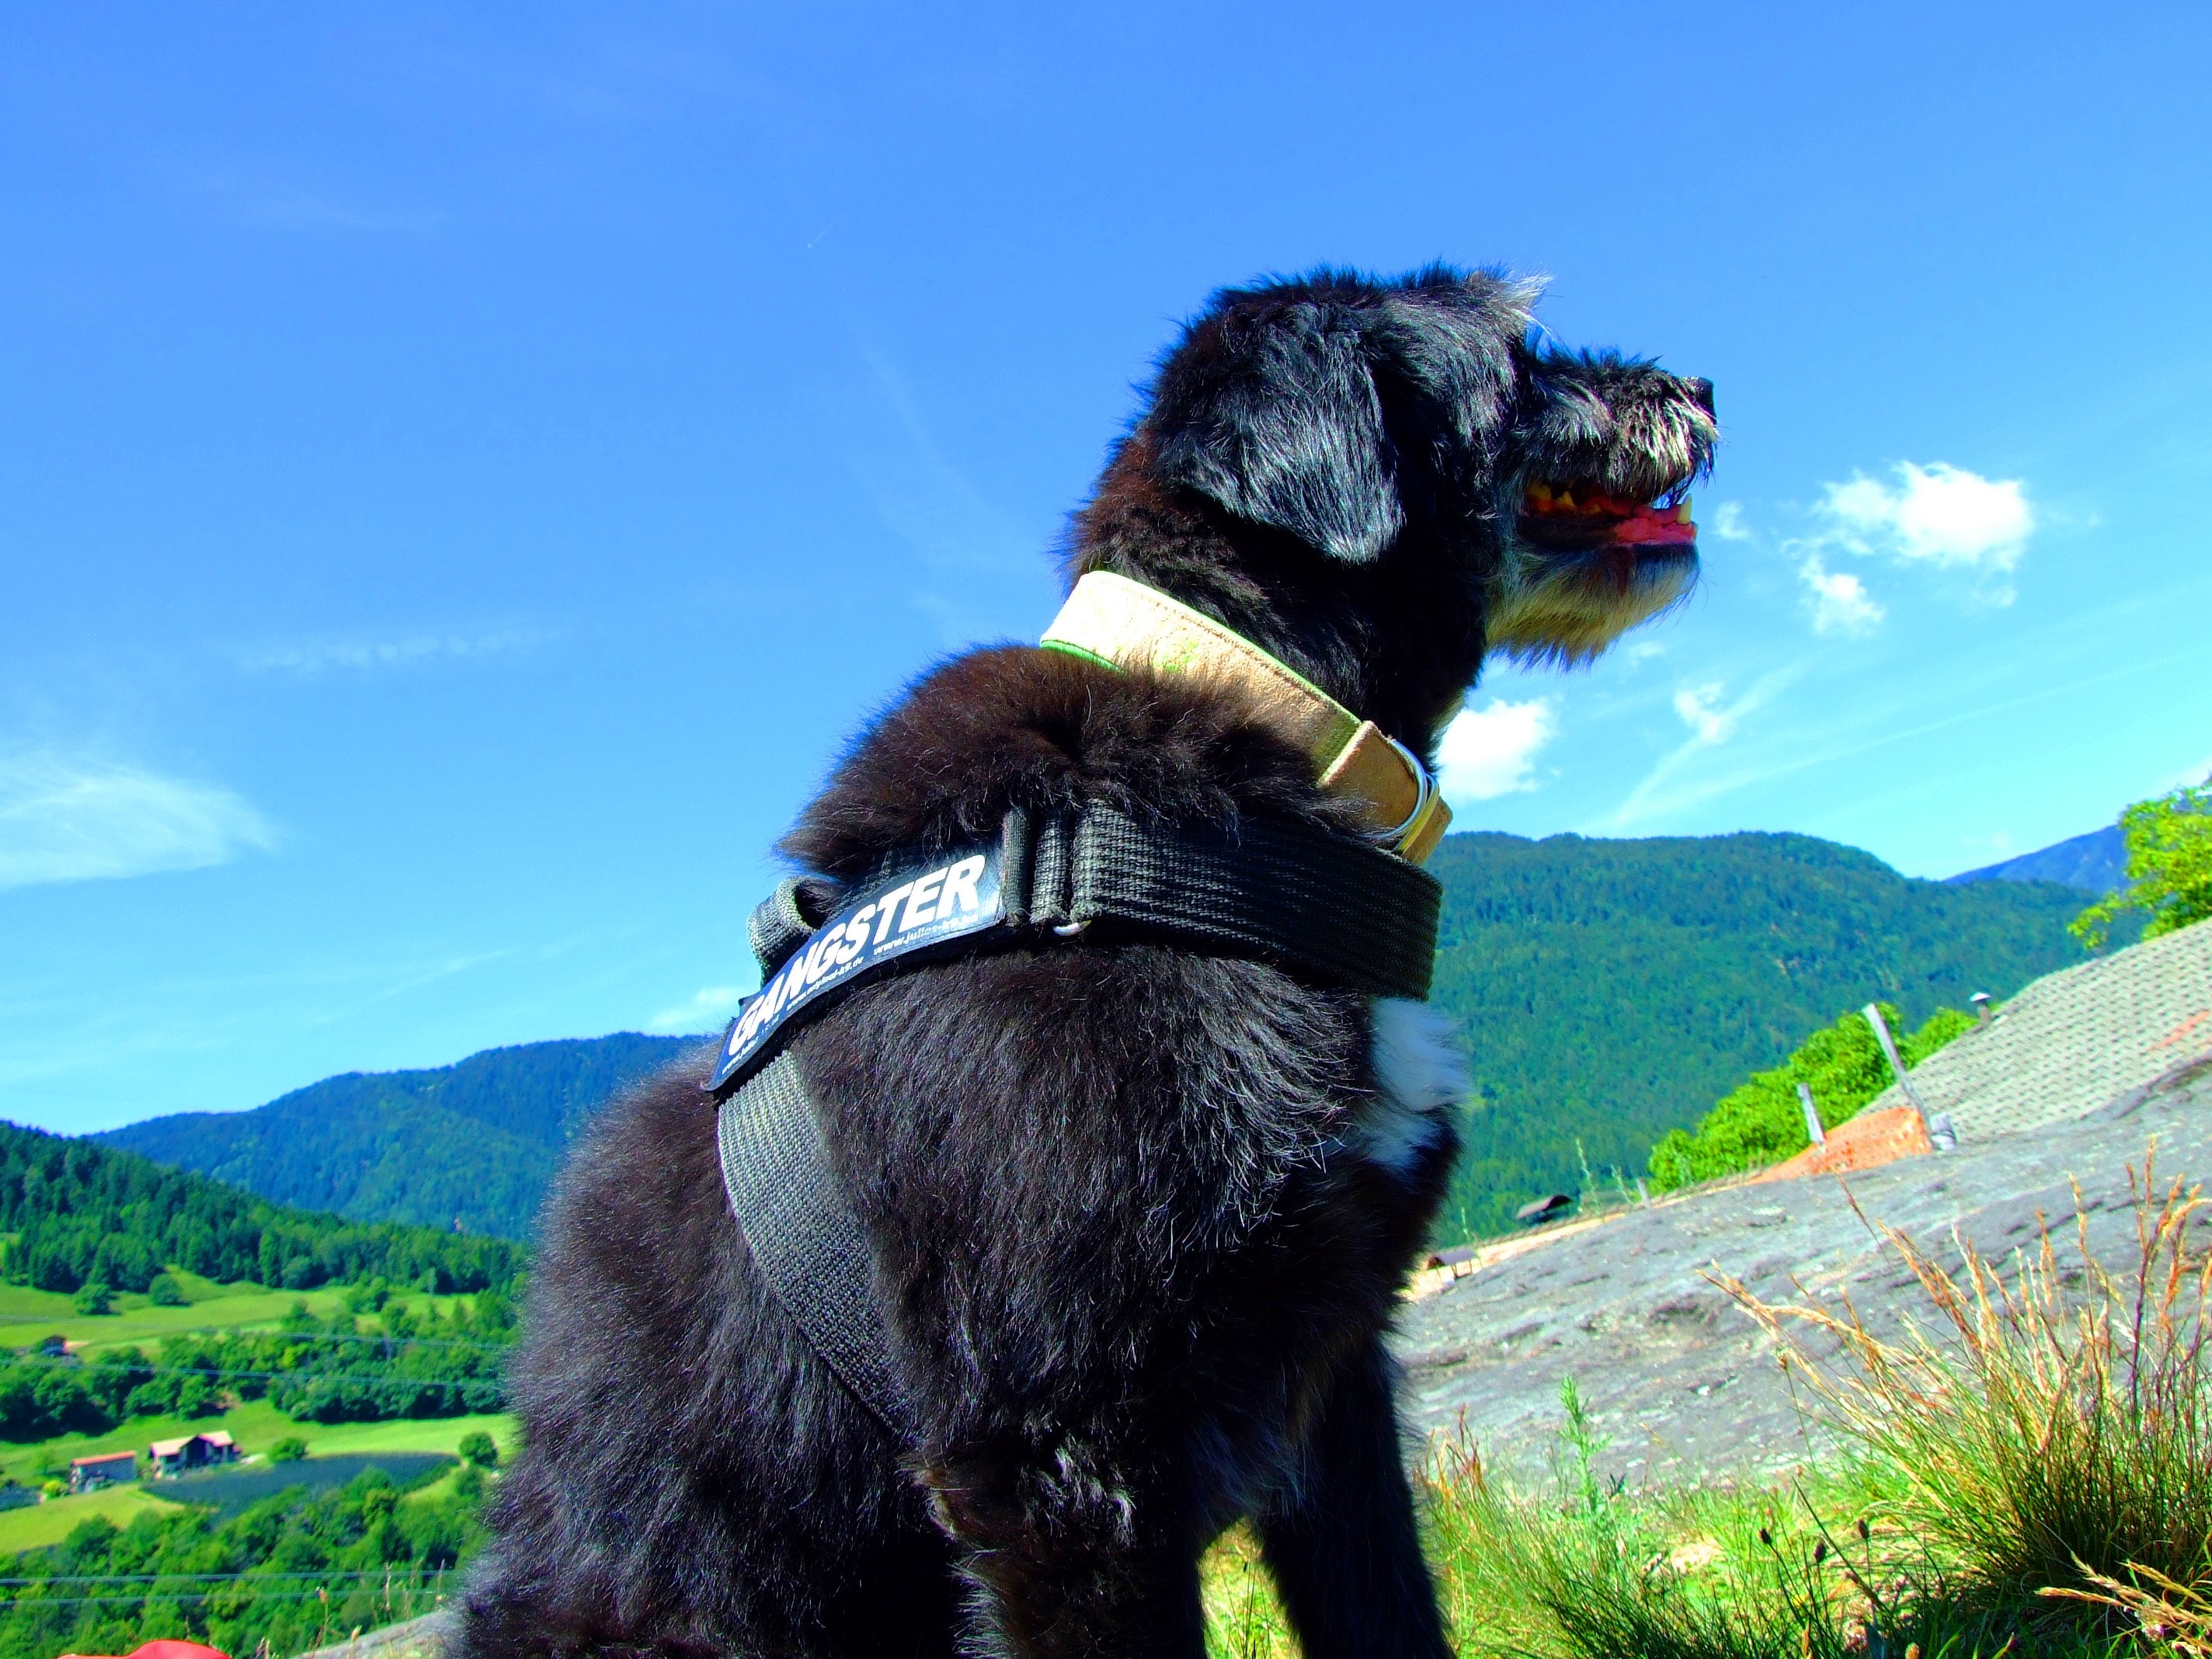
sky, hiking, flower, dog, mammal, blue, blue sky, black dog, mountains, newfoundland, schnauzer, south tyrol, jaufenpass, dog like mammal